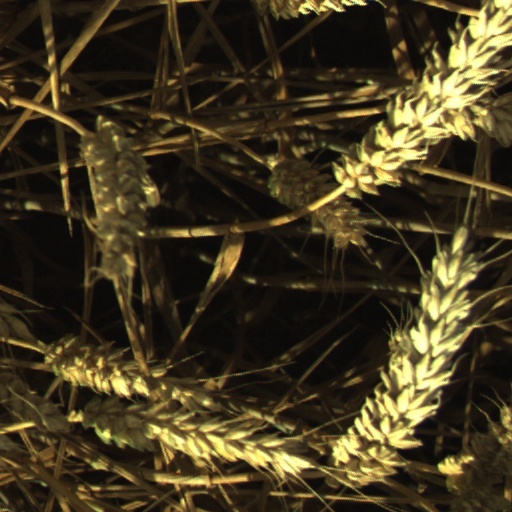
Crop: wheat